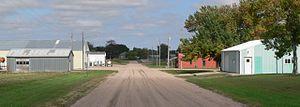
Le village de Stockham est situé dans le comté de Hamilton, dans l’État du Nebraska, aux États-Unis. Sa population s’élevait à 44 habitants lors du recensement de 2010, estimée à 45 habitants en 2017.